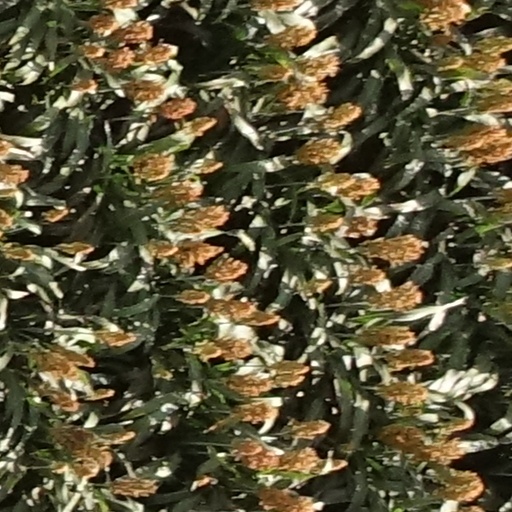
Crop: sorghum